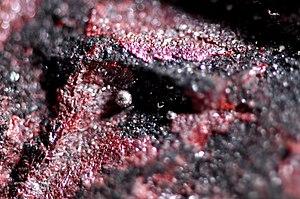
globules ou billes de mercure natif sur cinabre
Le mercure natif est une espèce minérale naturelle, corps simple métallique liquide et très dense, constitué de l'élément chimique mercure. C’est le seul minéral à l'état liquide qui appartient à la classe minéralogique des éléments natifs, en particulier des métaux natifs. Il est assez rare.